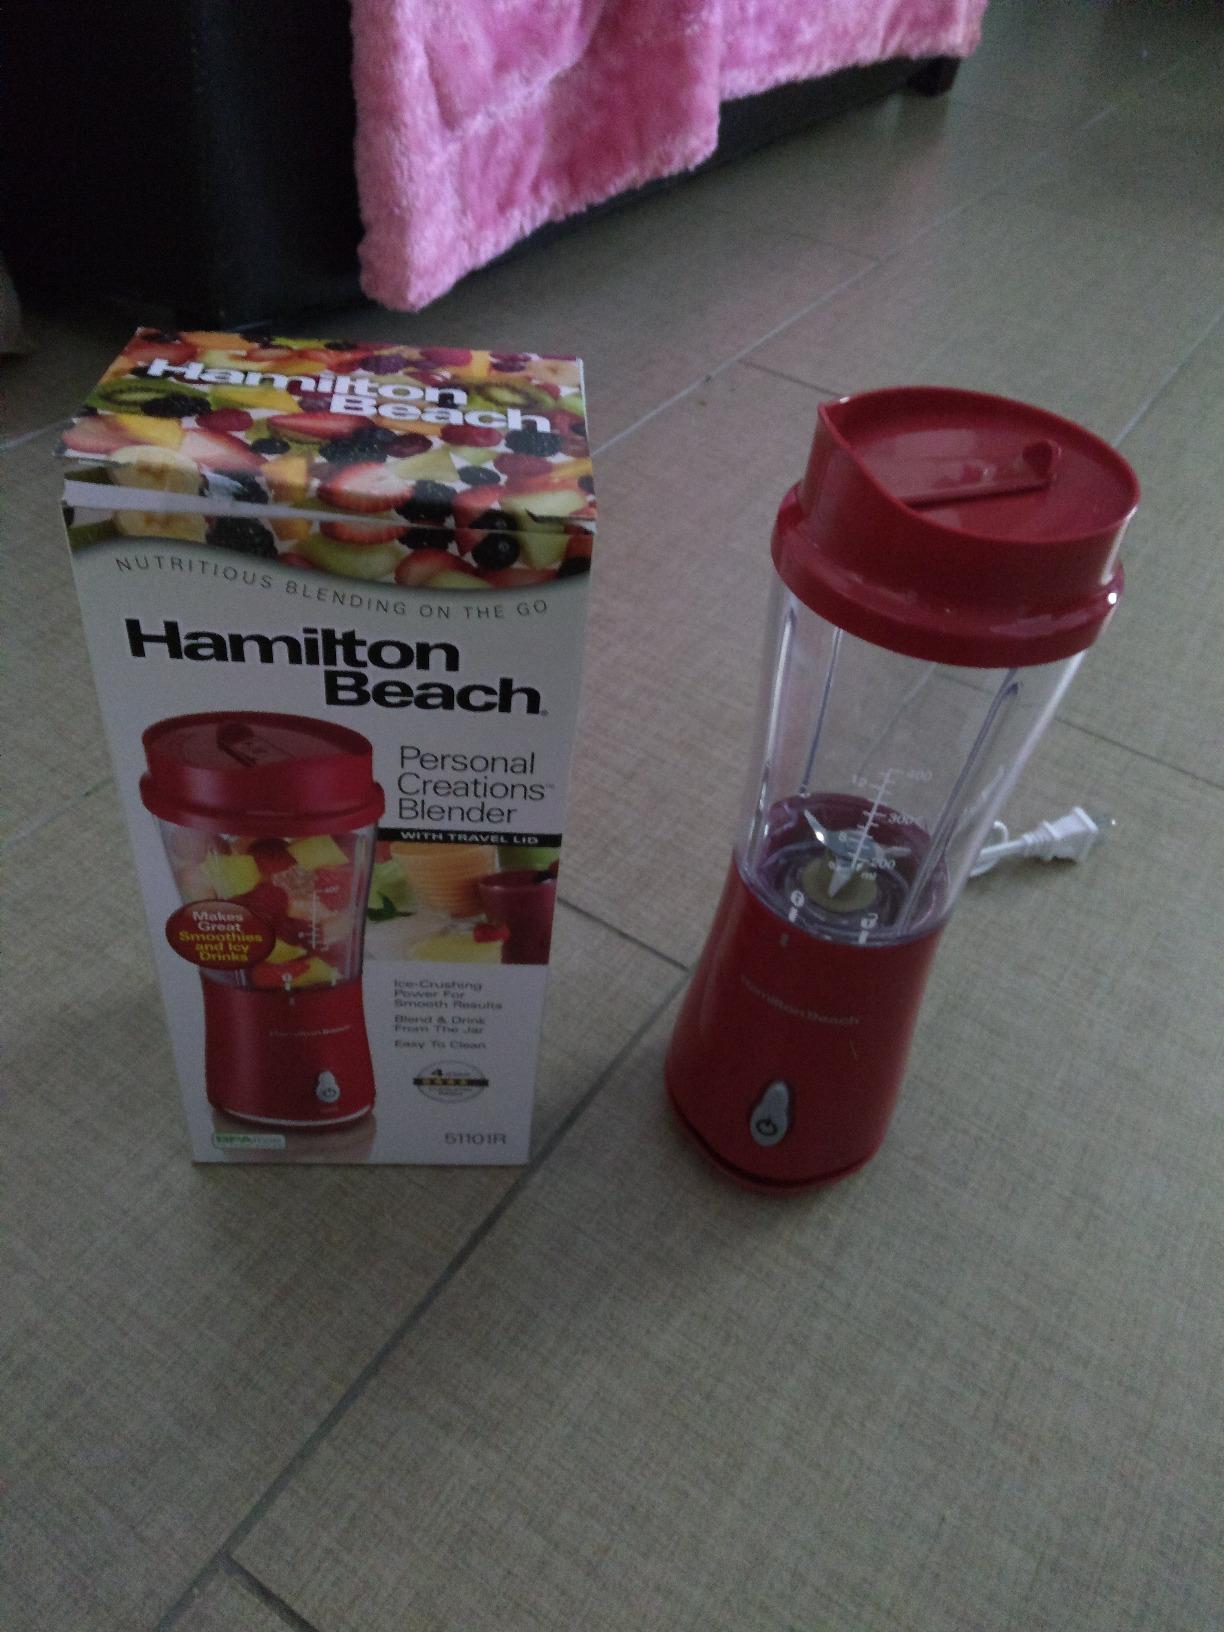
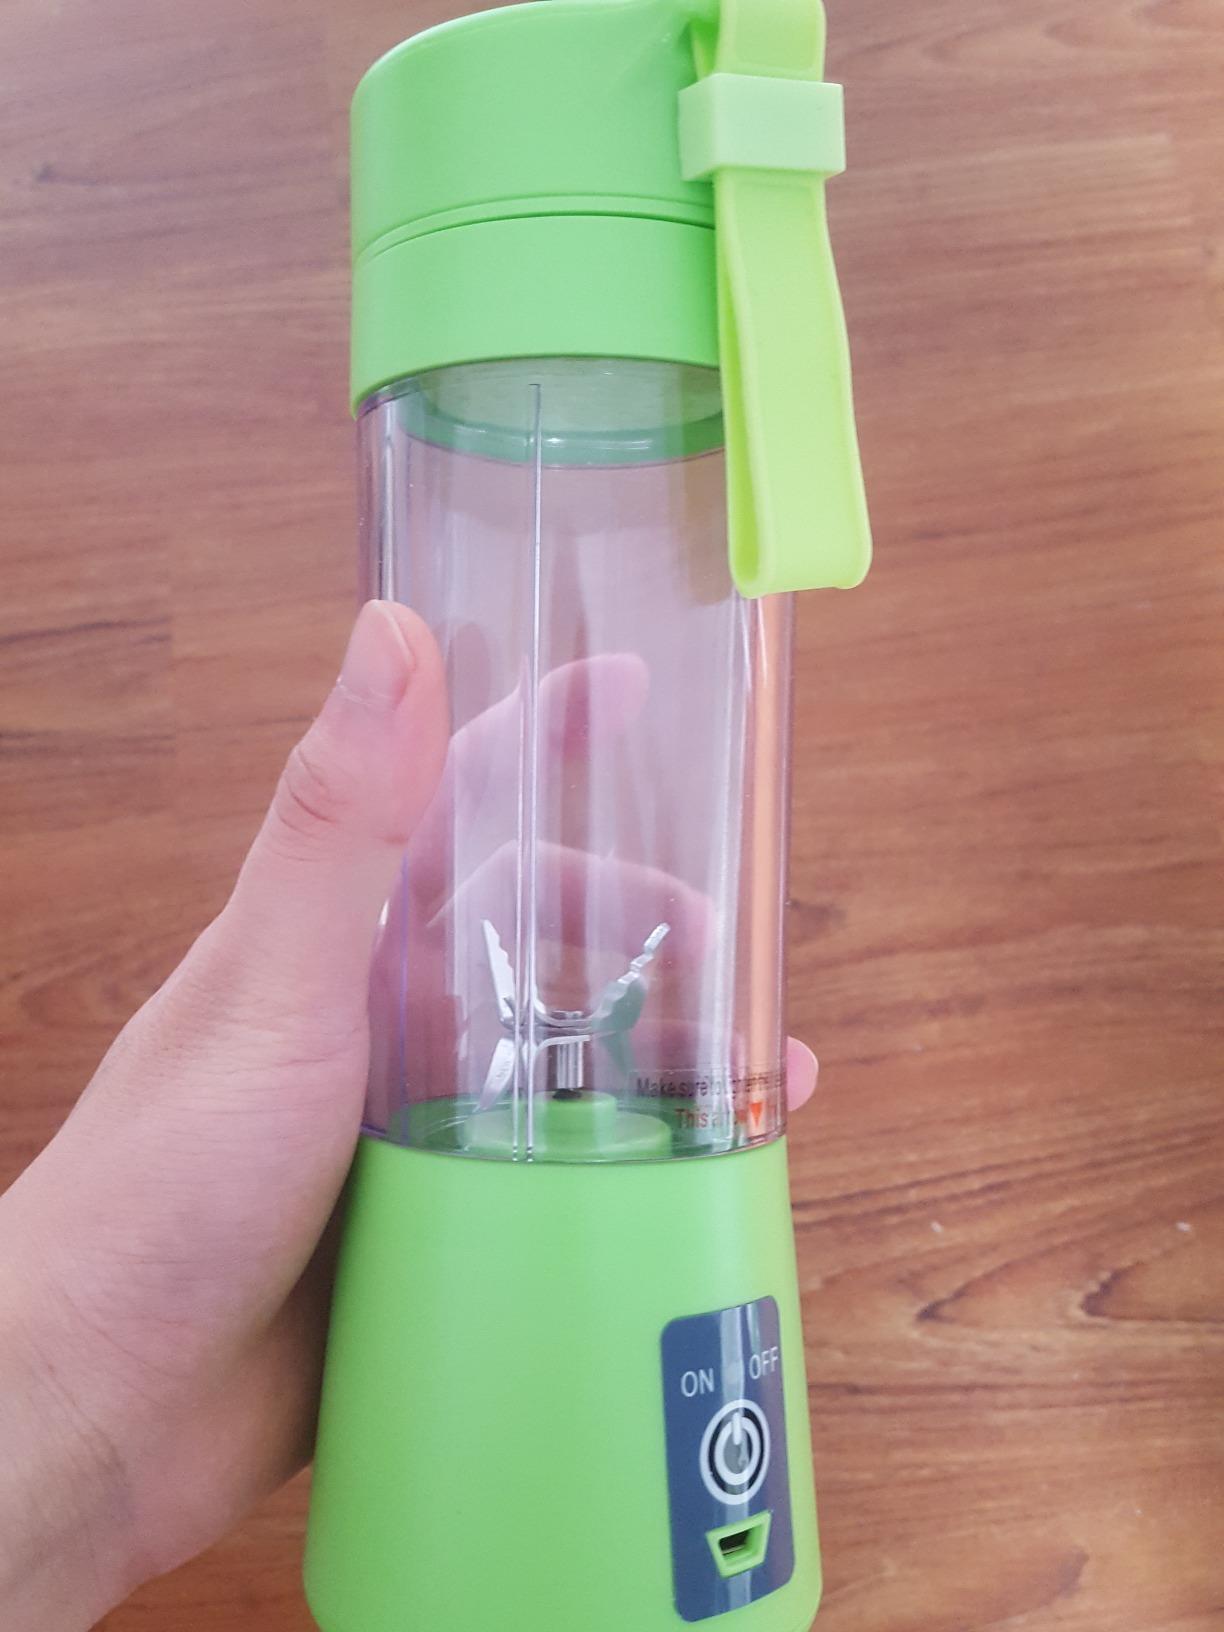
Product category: items_blender
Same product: no